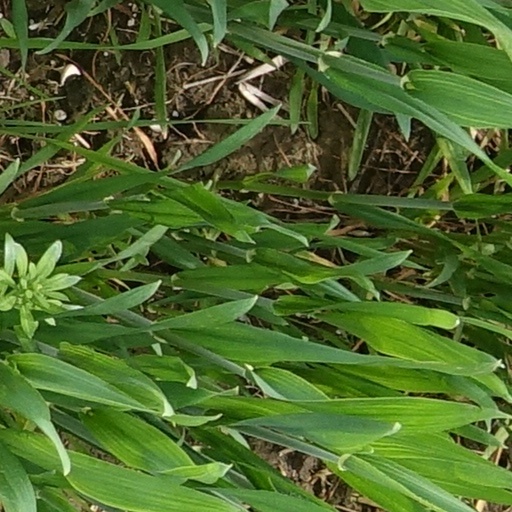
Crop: wheat